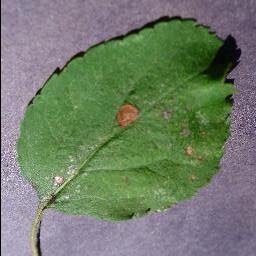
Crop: apple
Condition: black_rot